Jean Marie du Lau

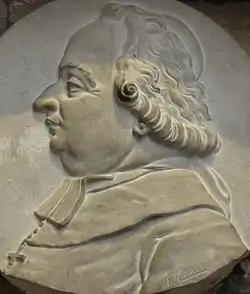
A bas-relief in marble of Jean-Marie du Lau by in the Church of St. Trophime, Arles, which had served as his cathedral.

Lau was born on 30 October 1738 at the Château de la Côte at Biras, then in the Province of Perigord, of an aristocratic family which had provided many members to the higher ranks of the clergy. His father was Armand du Lau, Lord of La Coste, and his mother Françoise de Salleton.